Henry Rawlinson, 1st Baron Rawlinson

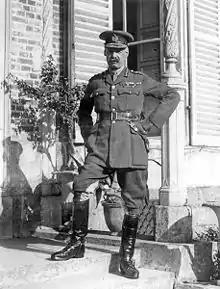
General Sir Henry Rawlinson, Bt, at Fourth Army HQ, Querrieu Château, July 1916

The Somme offensive was launched on 1 July 1916. In English writing, attention has been paid to the first day, a British disaster for three of the five attacking corps, although the battle lasted 141 days against two German armies. On 1 July, British forces were repulsed by the Germans along most of the front north of the Albert–Bapaume road, suffering 57,000 casualties. The worst defeats were in front of Pozières and Thiepval. By the afternoon Rawlinson was aware of much of the disaster but not of the casualties. By 3 July he knew 8,000 prisoners had been taken. On the Allied right, the British and French had more success. Here they had a better fire plan but limited objectives as a flank guard to a main advance further north. This was more in keeping with Rawlinson's idea of "bite and hold". There is no documentary evidence that the corps commander on the right (southern) British flank, Lieutenant General Walter Congreve, commanding XIII Corps, telephoned Rawlinson to ask permission to advance beyond his set objectives or to send in cavalry.